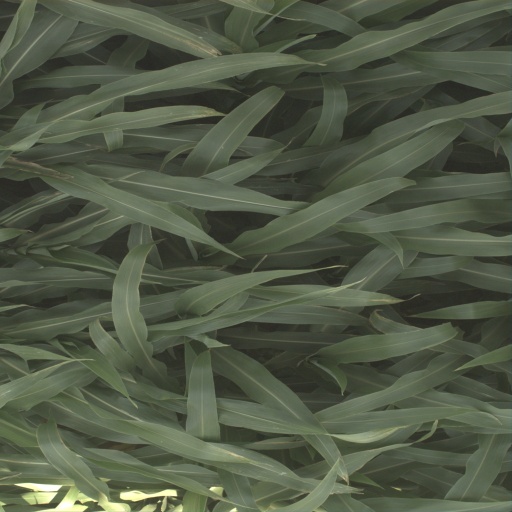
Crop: sorghum